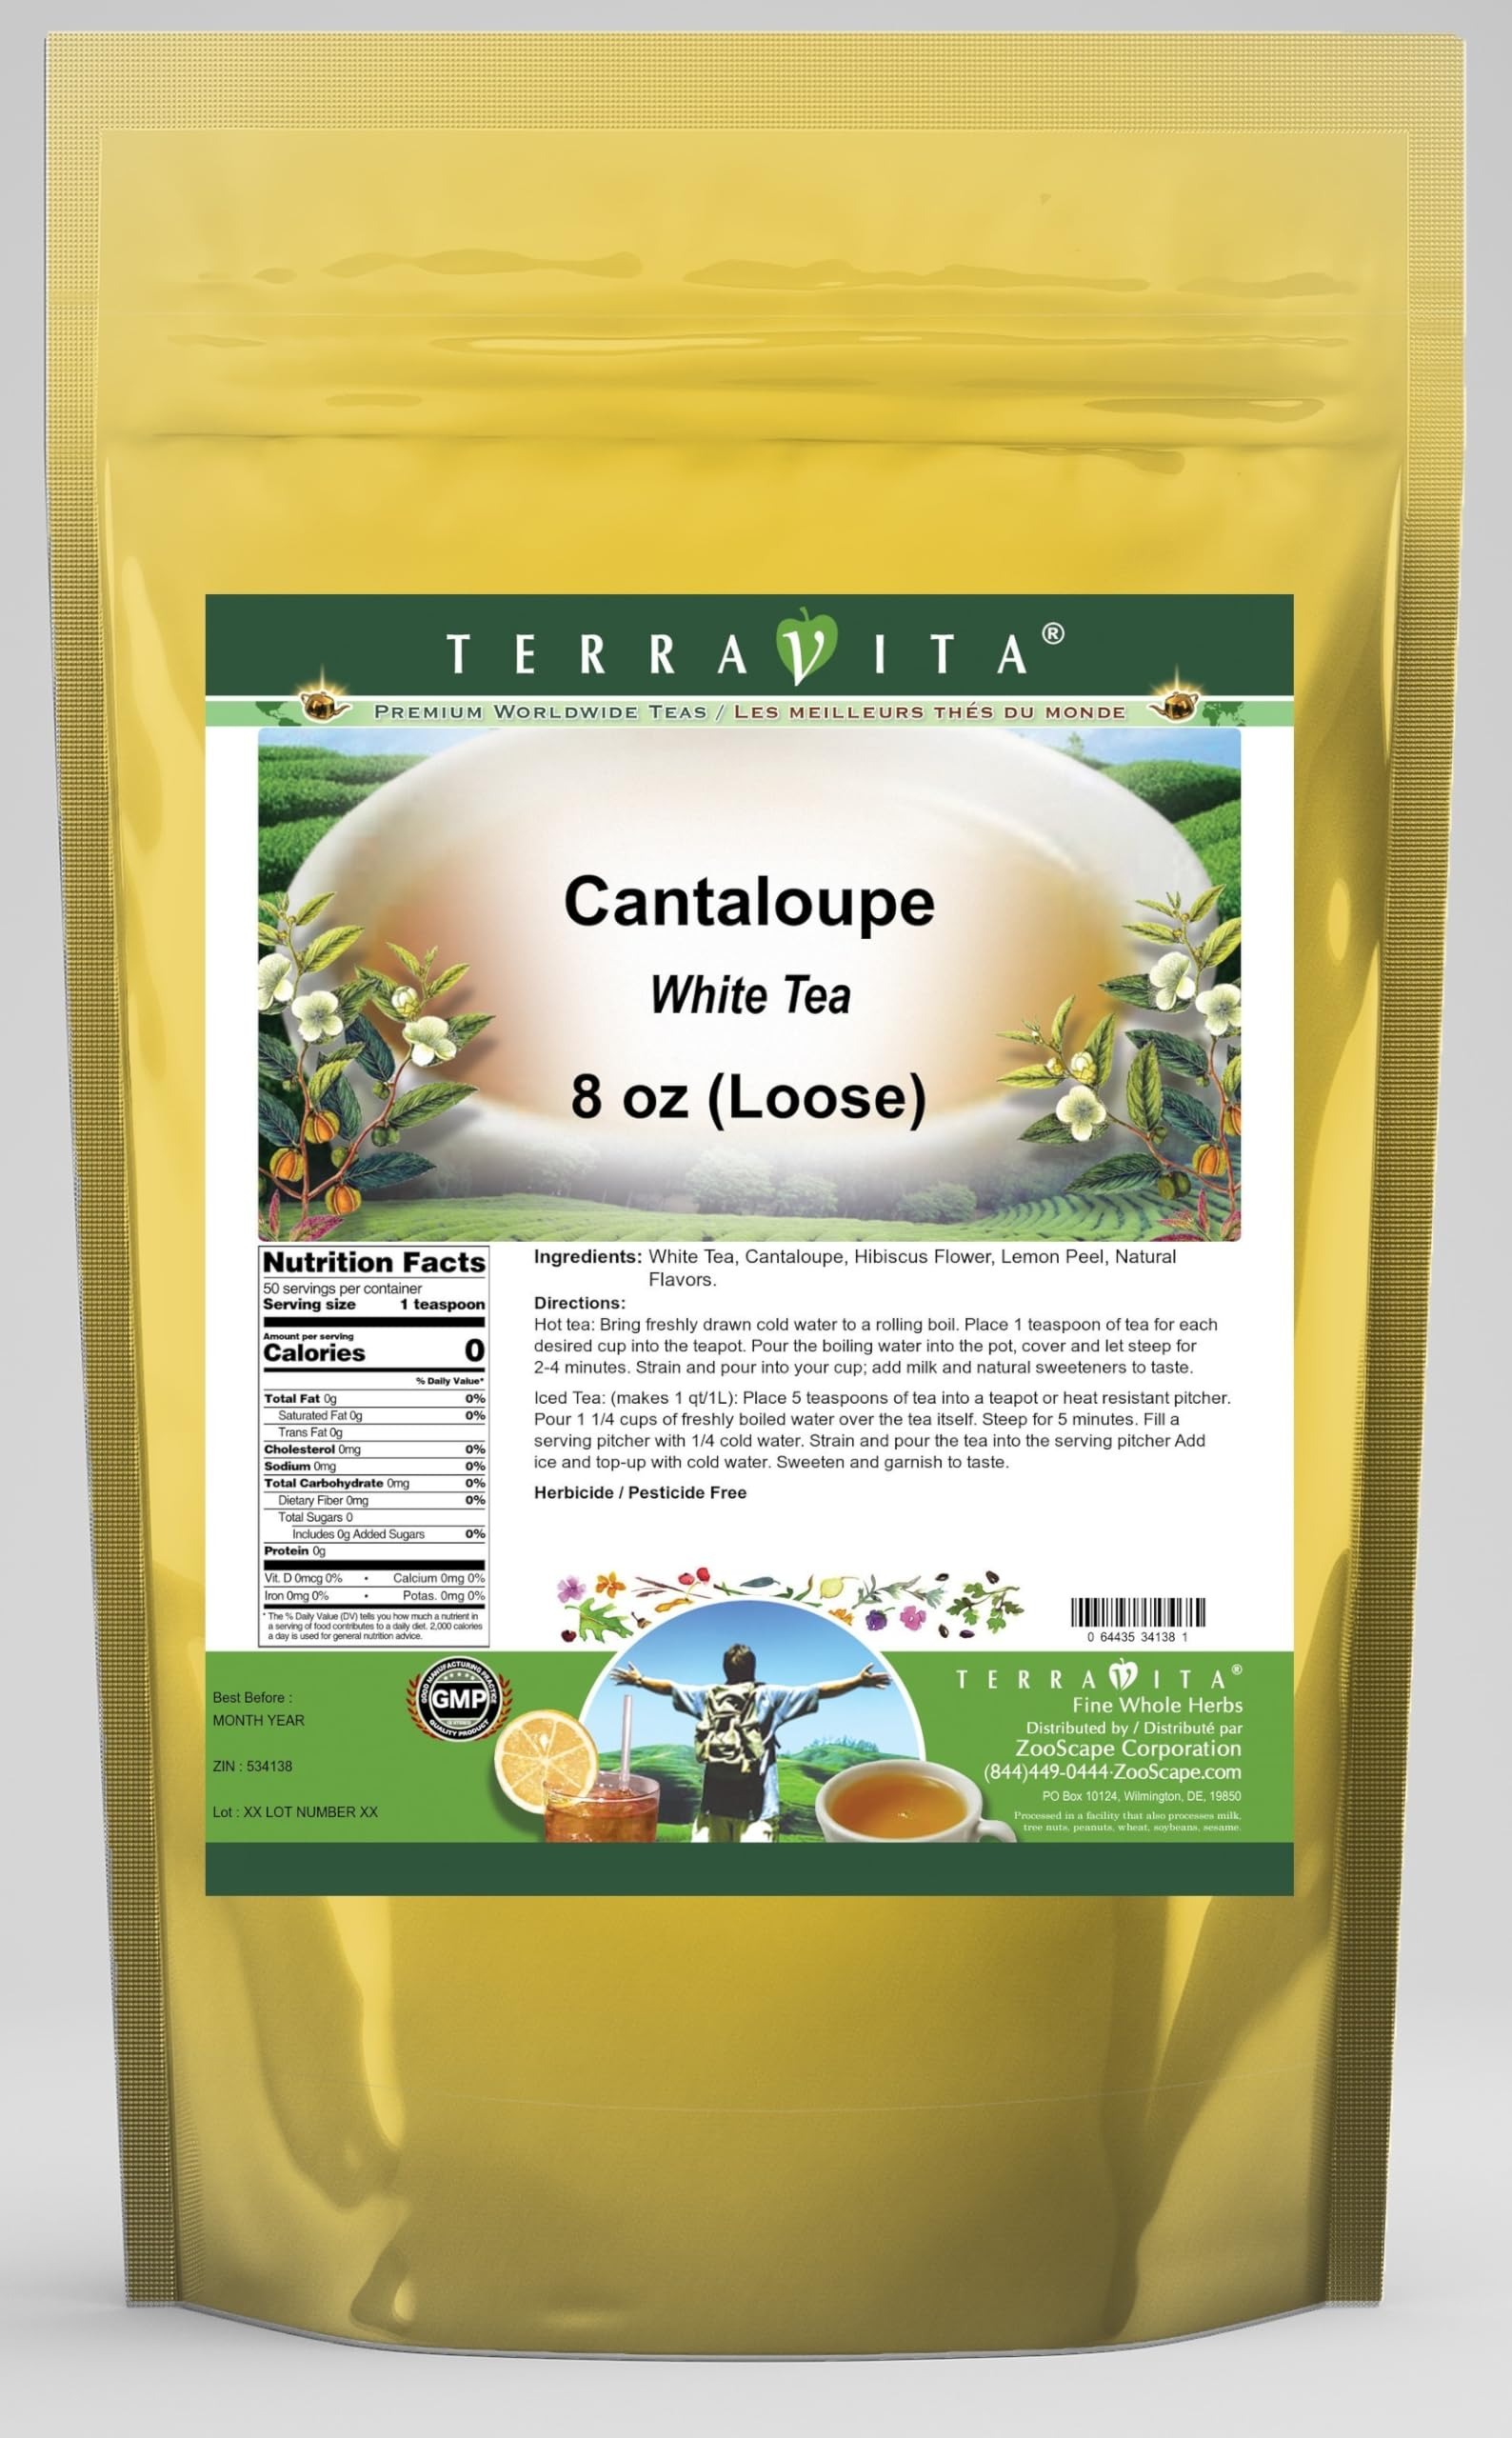
Item Name: Cantaloupe White Tea (Loose) (8 oz, ZIN: 534138) - 2 Pack
Bullet Point 1: Our Cantaloupe White Tea is a mouth-watering flavored White tea with Cantaloupe, Hibiscus Flower and Lemon Peel that you can enjoy all year round! The aroma and Cantaloupe flavor is a delight! - Ingredients: White tea, Cantaloupe, Hibiscus Flower, Lemon Peel and Natural Cantaloupe Flavor.
Bullet Point 2: No fillers.
Bullet Point 3: Manufacturer: TerraVita
Bullet Point 4: Size: 8 oz
Bullet Point 5: Loose Leaf White Tea - Packed in a convenient upright pouch!
Product Description: Our Cantaloupe White Tea is a mouth-watering flavored White tea with Cantaloupe, Hibiscus Flower and Lemon Peel that you can enjoy all year round! The aroma and Cantaloupe flavor is a delight! - Ingredients: White tea, Cantaloupe, Hibiscus Flower, Lemon Peel and Natural Cantaloupe Flavor. - Hot tea brewing method: Bring freshly drawn cold water to a rolling boil. Place 1 teaspoon of tea for each desired cup into the teapot. Pour the boiling water into the pot, cover and let steep for 2-4 minutes. Strain and pour into your cup; add milk and natural sweeteners to taste. - Iced tea brewing method: (to make 1 liter/quart): Place 5 teaspoons of tea into a teapot or heat resistant pitcher. Pour 1 1/4 cups of freshly boiled water over the tea itself. Steep for 5 minutes. Fill a serving pitcher with 1/4 cold water. Strain and pour the tea into the serving pitcher Add ice and top-up with cold water. Sweeten and garnish to taste. - TerraVita is an exclusive line of premium-quality, natural source products that use only the finest, purest and most potent ingredients found around the world. TerraVita is hallmarked by the highest possible standards of purity, potency, stability and freshness. All of our products are prepared with the highest elements of quality control, from raw materials through the entire manufacturing process, up to and including the moment that the bottles or bags are sealed for freshness and shipped out to you. Our highest possible standards are certified by independent laboratories and backed by our personal guarantee. - TerraVita exists to meet and ensure your family's health and wellness without the harmful effects of chemicals and health products. We strive to make all of our products affordable and reliable and are constantly searching the market to mainta
Value: 16.0
Unit: Ounce

Price: 97.46